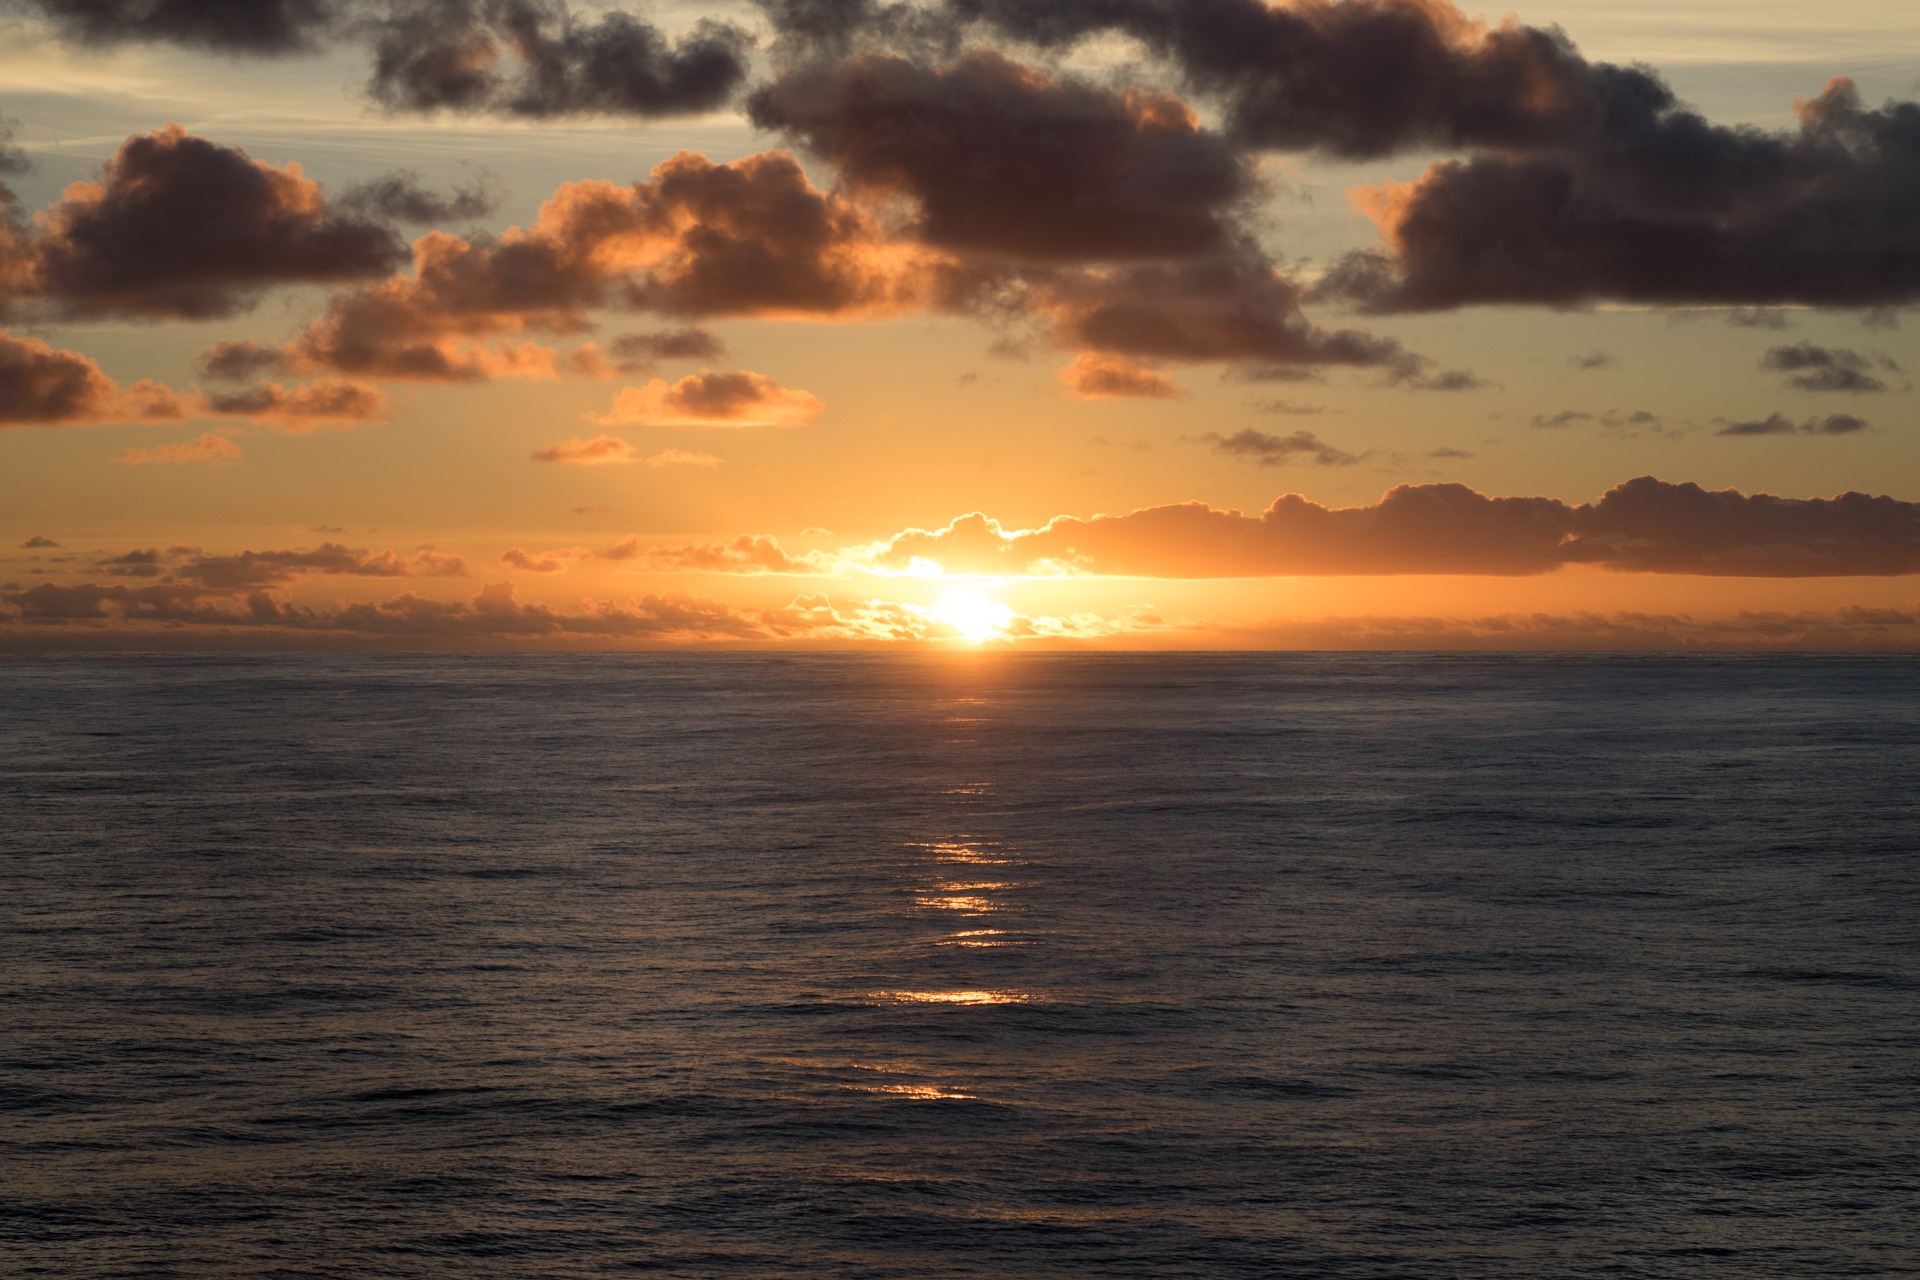
beach, sea, coast, ocean, horizon, cloud, sky, sun, sunrise, sunset, sunlight, morning, shore, wave, dawn, dusk, evening, afterglow, wind wave